Castro (musician)

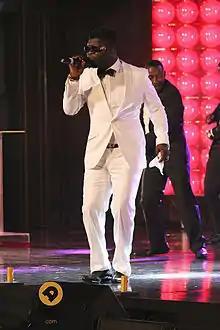

Theophilus Tagoe (born 1 May 1982, disappeared 6 July 2014), popularly known as Castro, Castro Under Fire or Castro De D’Destroyer, was a Ghanaian hiplife recording artist and musician.